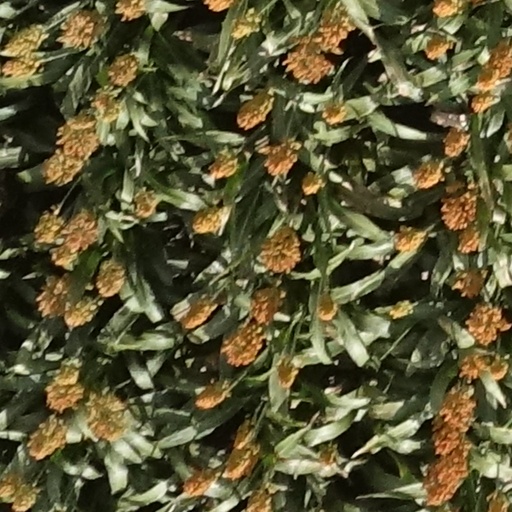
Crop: sorghum